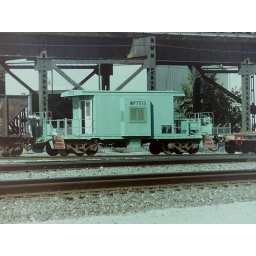
UP work/rail train rolling past Santa Fe Jct. Interlock Tower( tower not in photo).Canon EOS 2000Canon 28-80mm lensFujifilm 400X